The Signal (college newspaper)

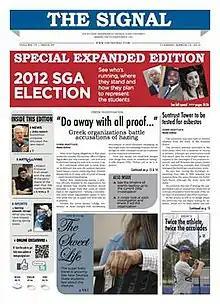
The March 13, 2012 front page of "The Signal"

The print edition of "The Signal" is published every Tuesday during the Fall and Spring semesters, with the exceptions of Finals Week, Spring break and Thanksgiving break. It also prints a special summer magazine for incoming freshman and transfer students, known as "The Urbanite" (named after the arts & entertainment magazine once published by "The Signal" in the 1990s and 2000s). The website is updated daily throughout the year.